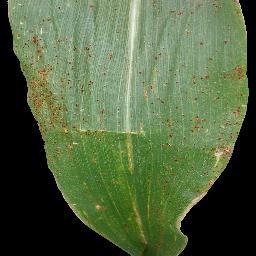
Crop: corn
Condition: (maize)_common_rust